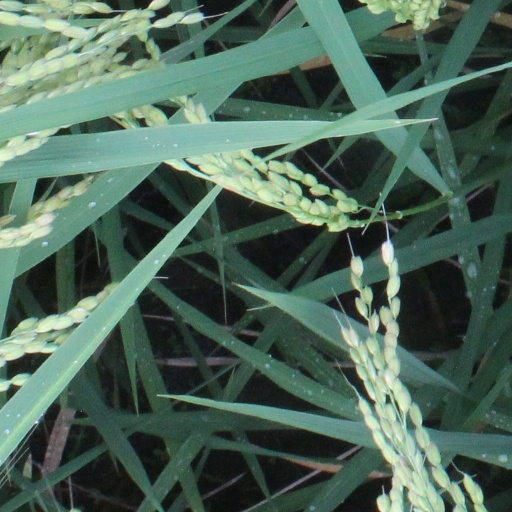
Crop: rice